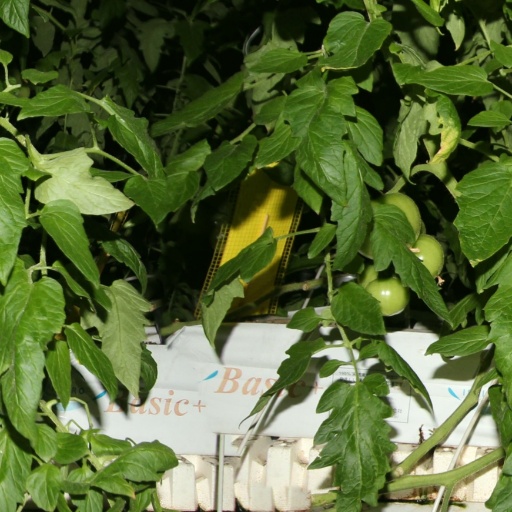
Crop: tomato